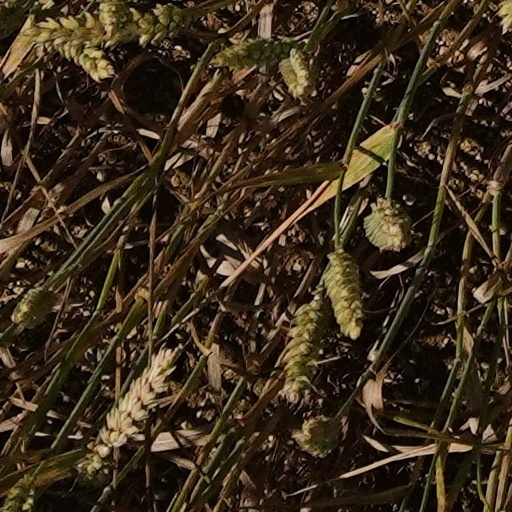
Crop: wheat